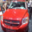
Label: automobile